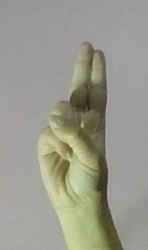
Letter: taa